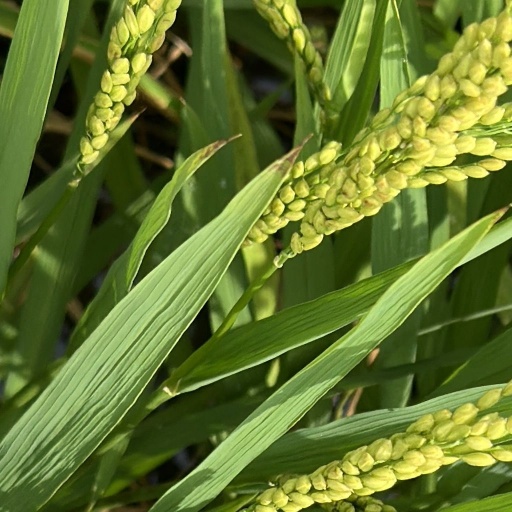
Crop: rice